Burgess Shale-type preservation

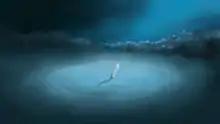
Pikaia gracilens trying to escape a brine seep at the bottom of the Cathedral Escarpment

While the Chengjiang fauna underwent a similar preservational pathway to the Burgess Shale, the majority of organisms there are fossilised on their flattest side, suggesting that they were swept to their final resting place by turbidity currents. The location at which an organism ultimately comes to rest may depend on how readily it floats, a function of its size and density. Organisms are much more randomly arranged in the Burgess Shale itself.